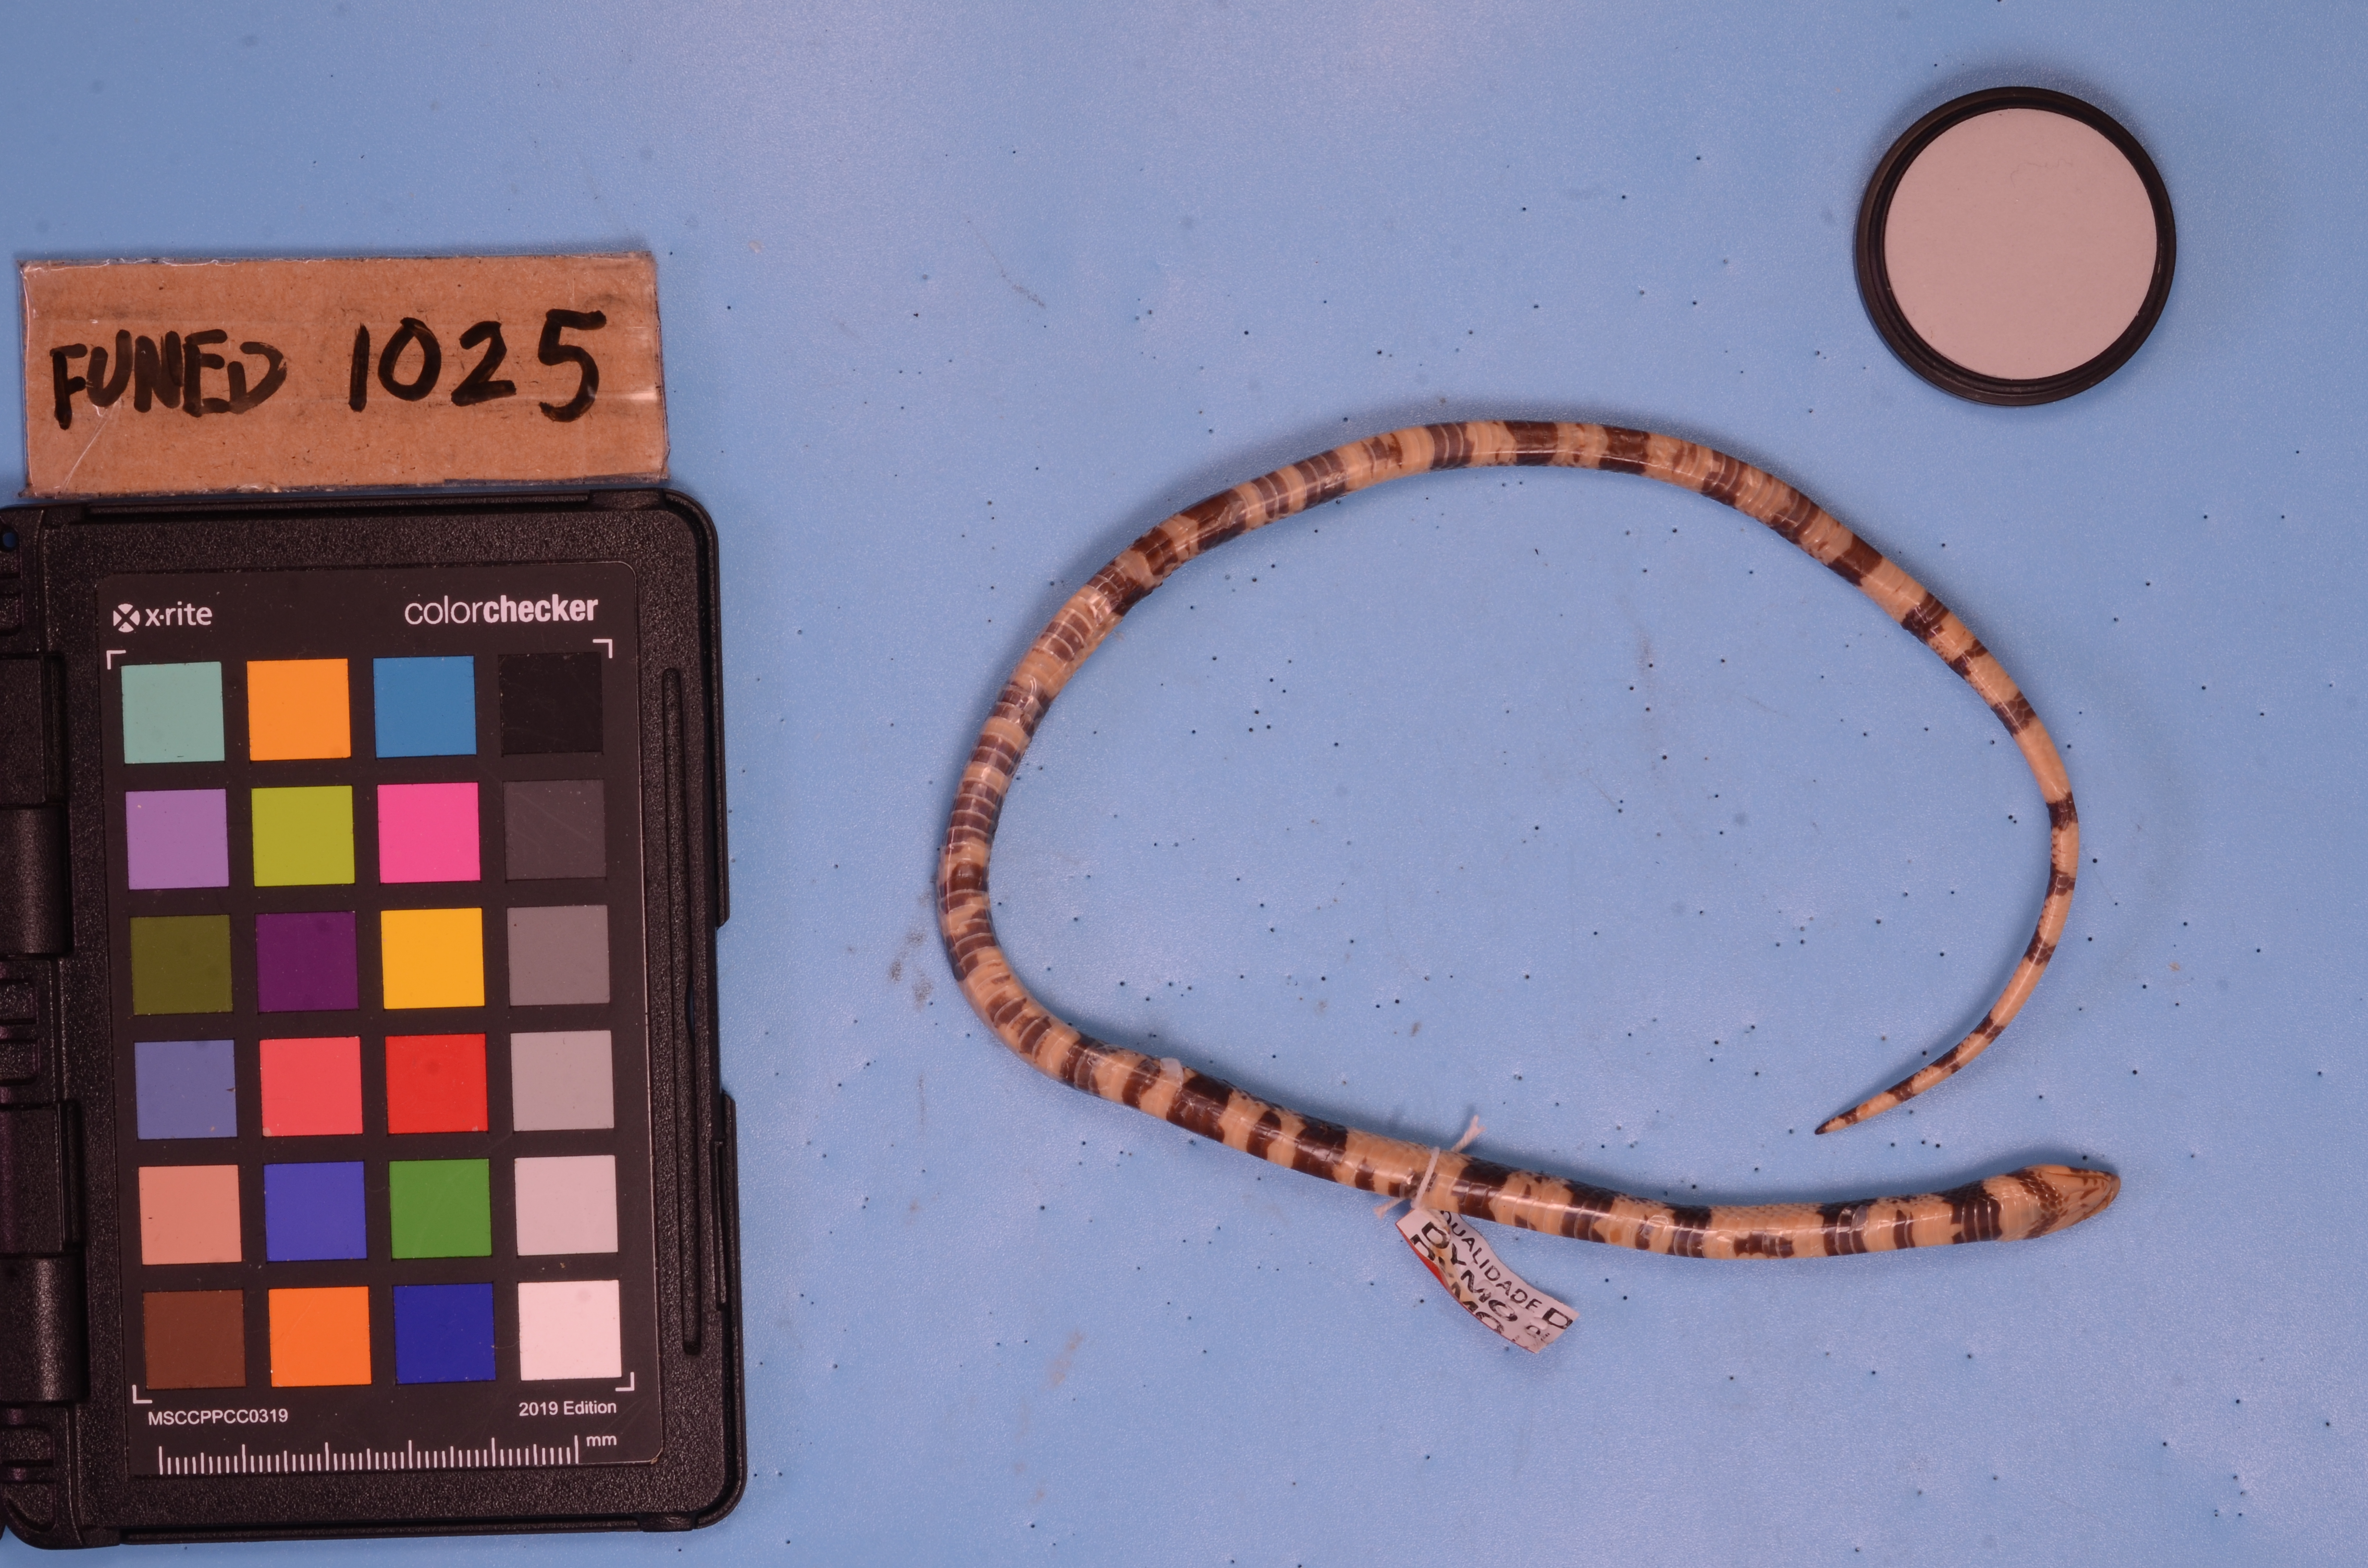
Species: Simophis rhinostoma
View: ventral
Mimicry status: mimic